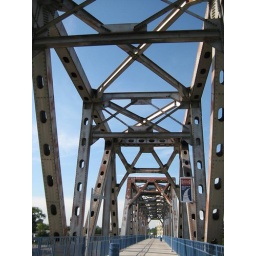
taken in the river market district of little rock, arkansas